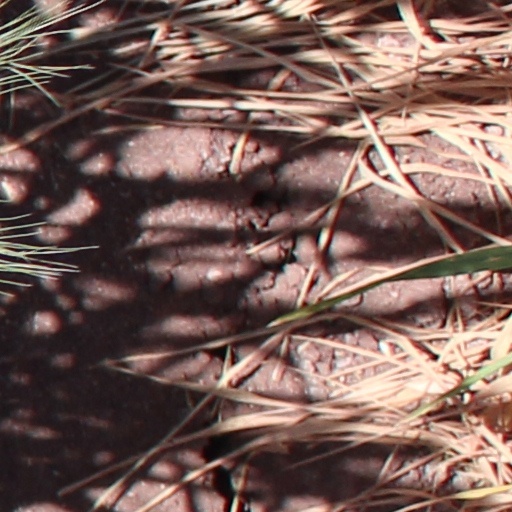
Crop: wheat